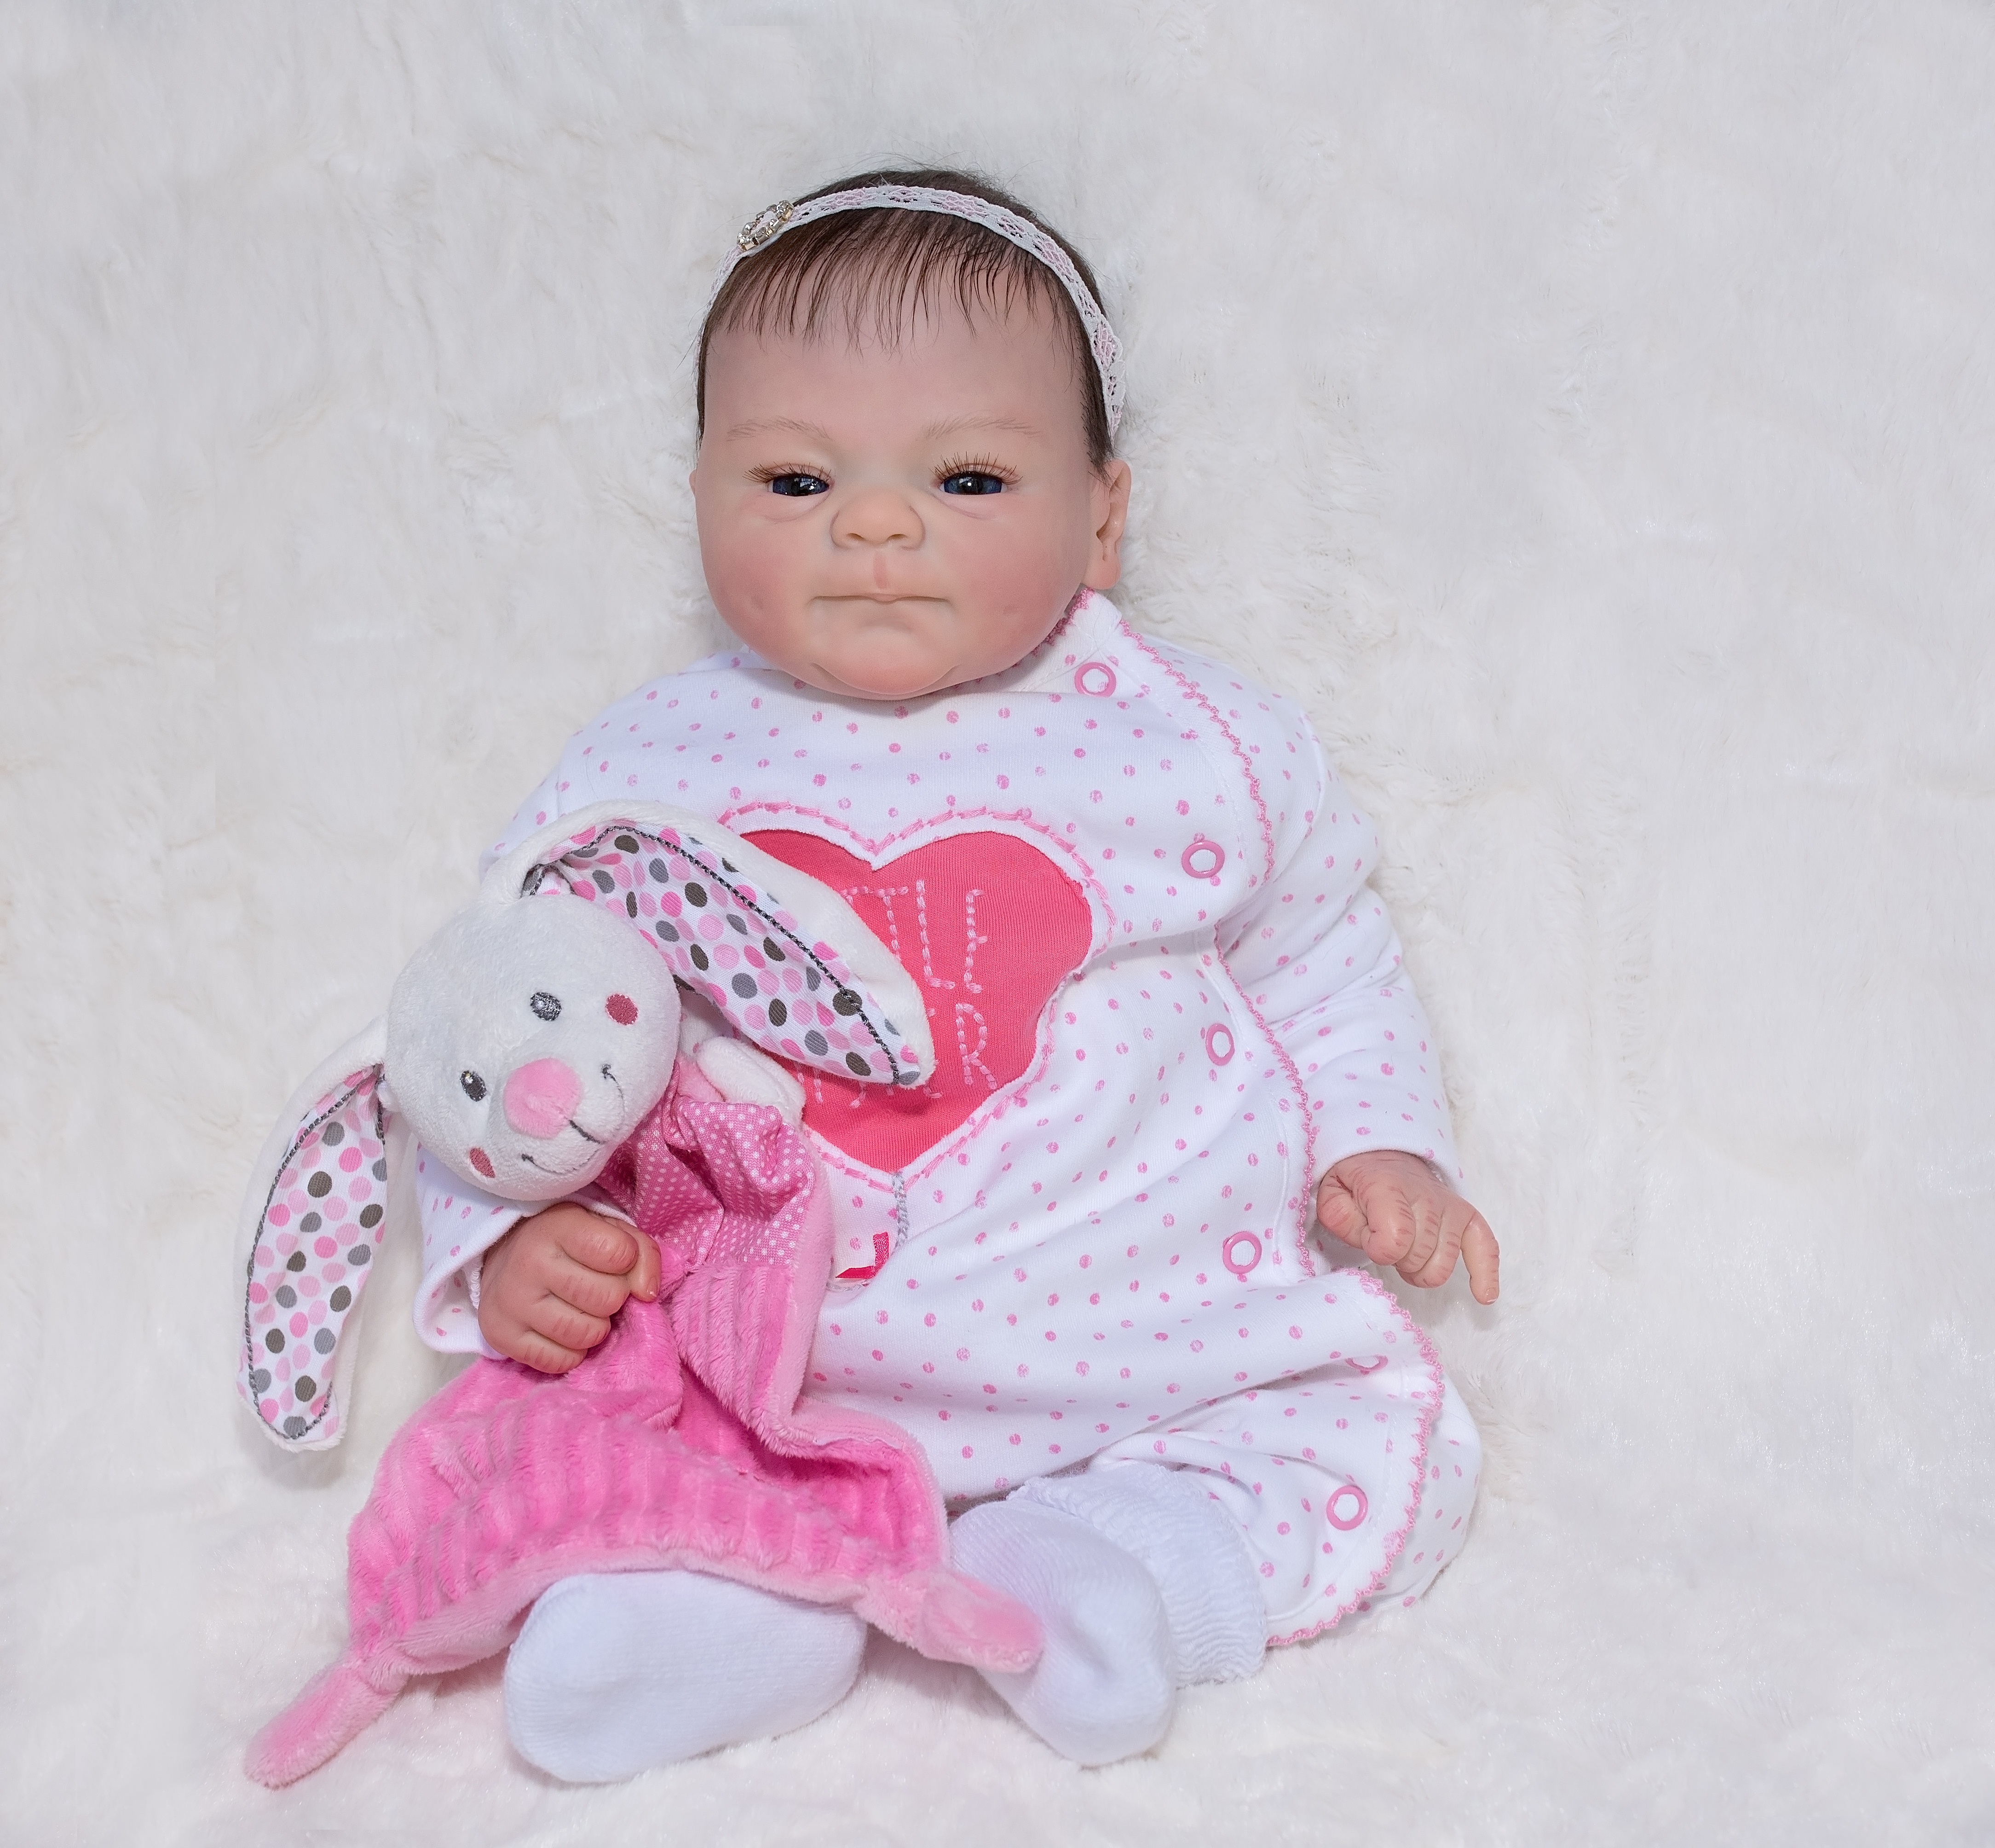
person, sweet, pattern, child, pink, toy, baby, baby doll, teddy bear, product, textile, doll, infant, toddler, stuffed animal, artist doll, product photography, fabric bunny, human positions, small cute